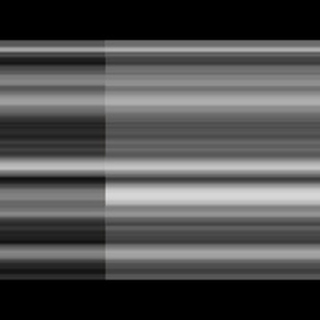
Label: sugarcane_rust